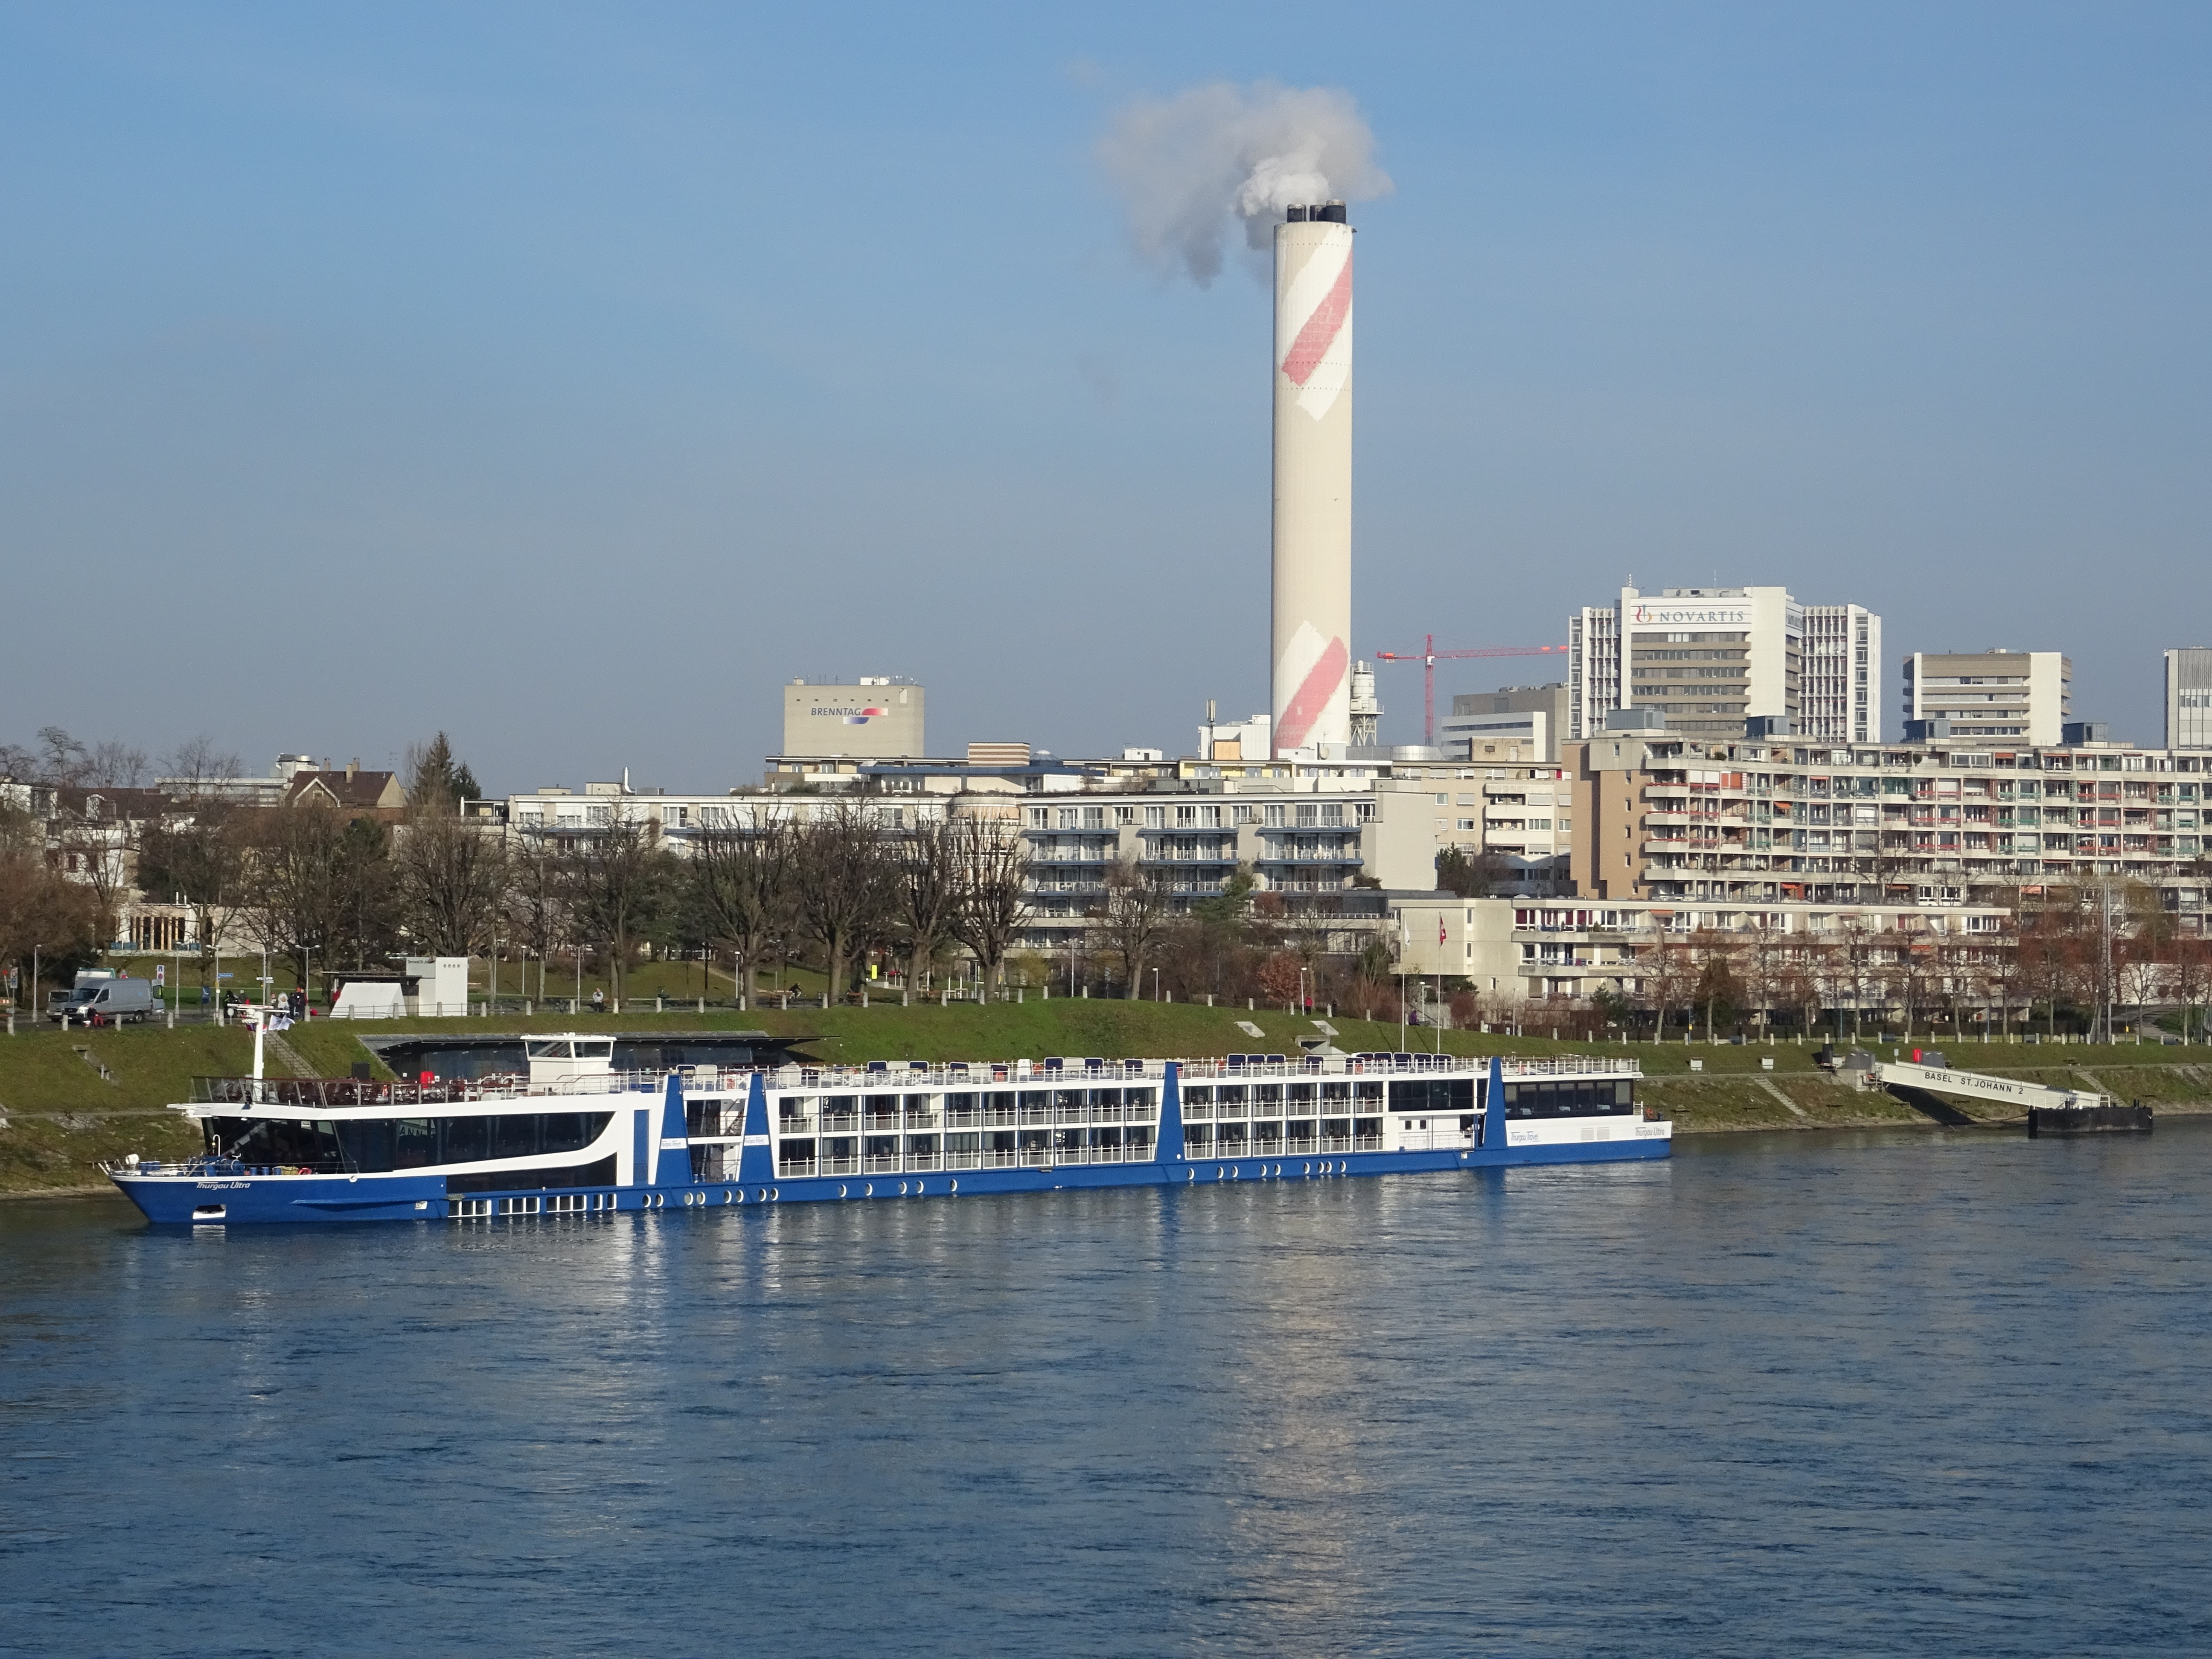
sea, coast, water, dock, boat, skyline, city, river, ship, smoke, panorama, vacation, vehicle, tower, chimney, holiday, bay, harbor, industry, marina, port, tourism, waterway, cruise, ferry, bank, homes, switzerland, cruise ship, basel, rhine, block of flats, stein am rhein